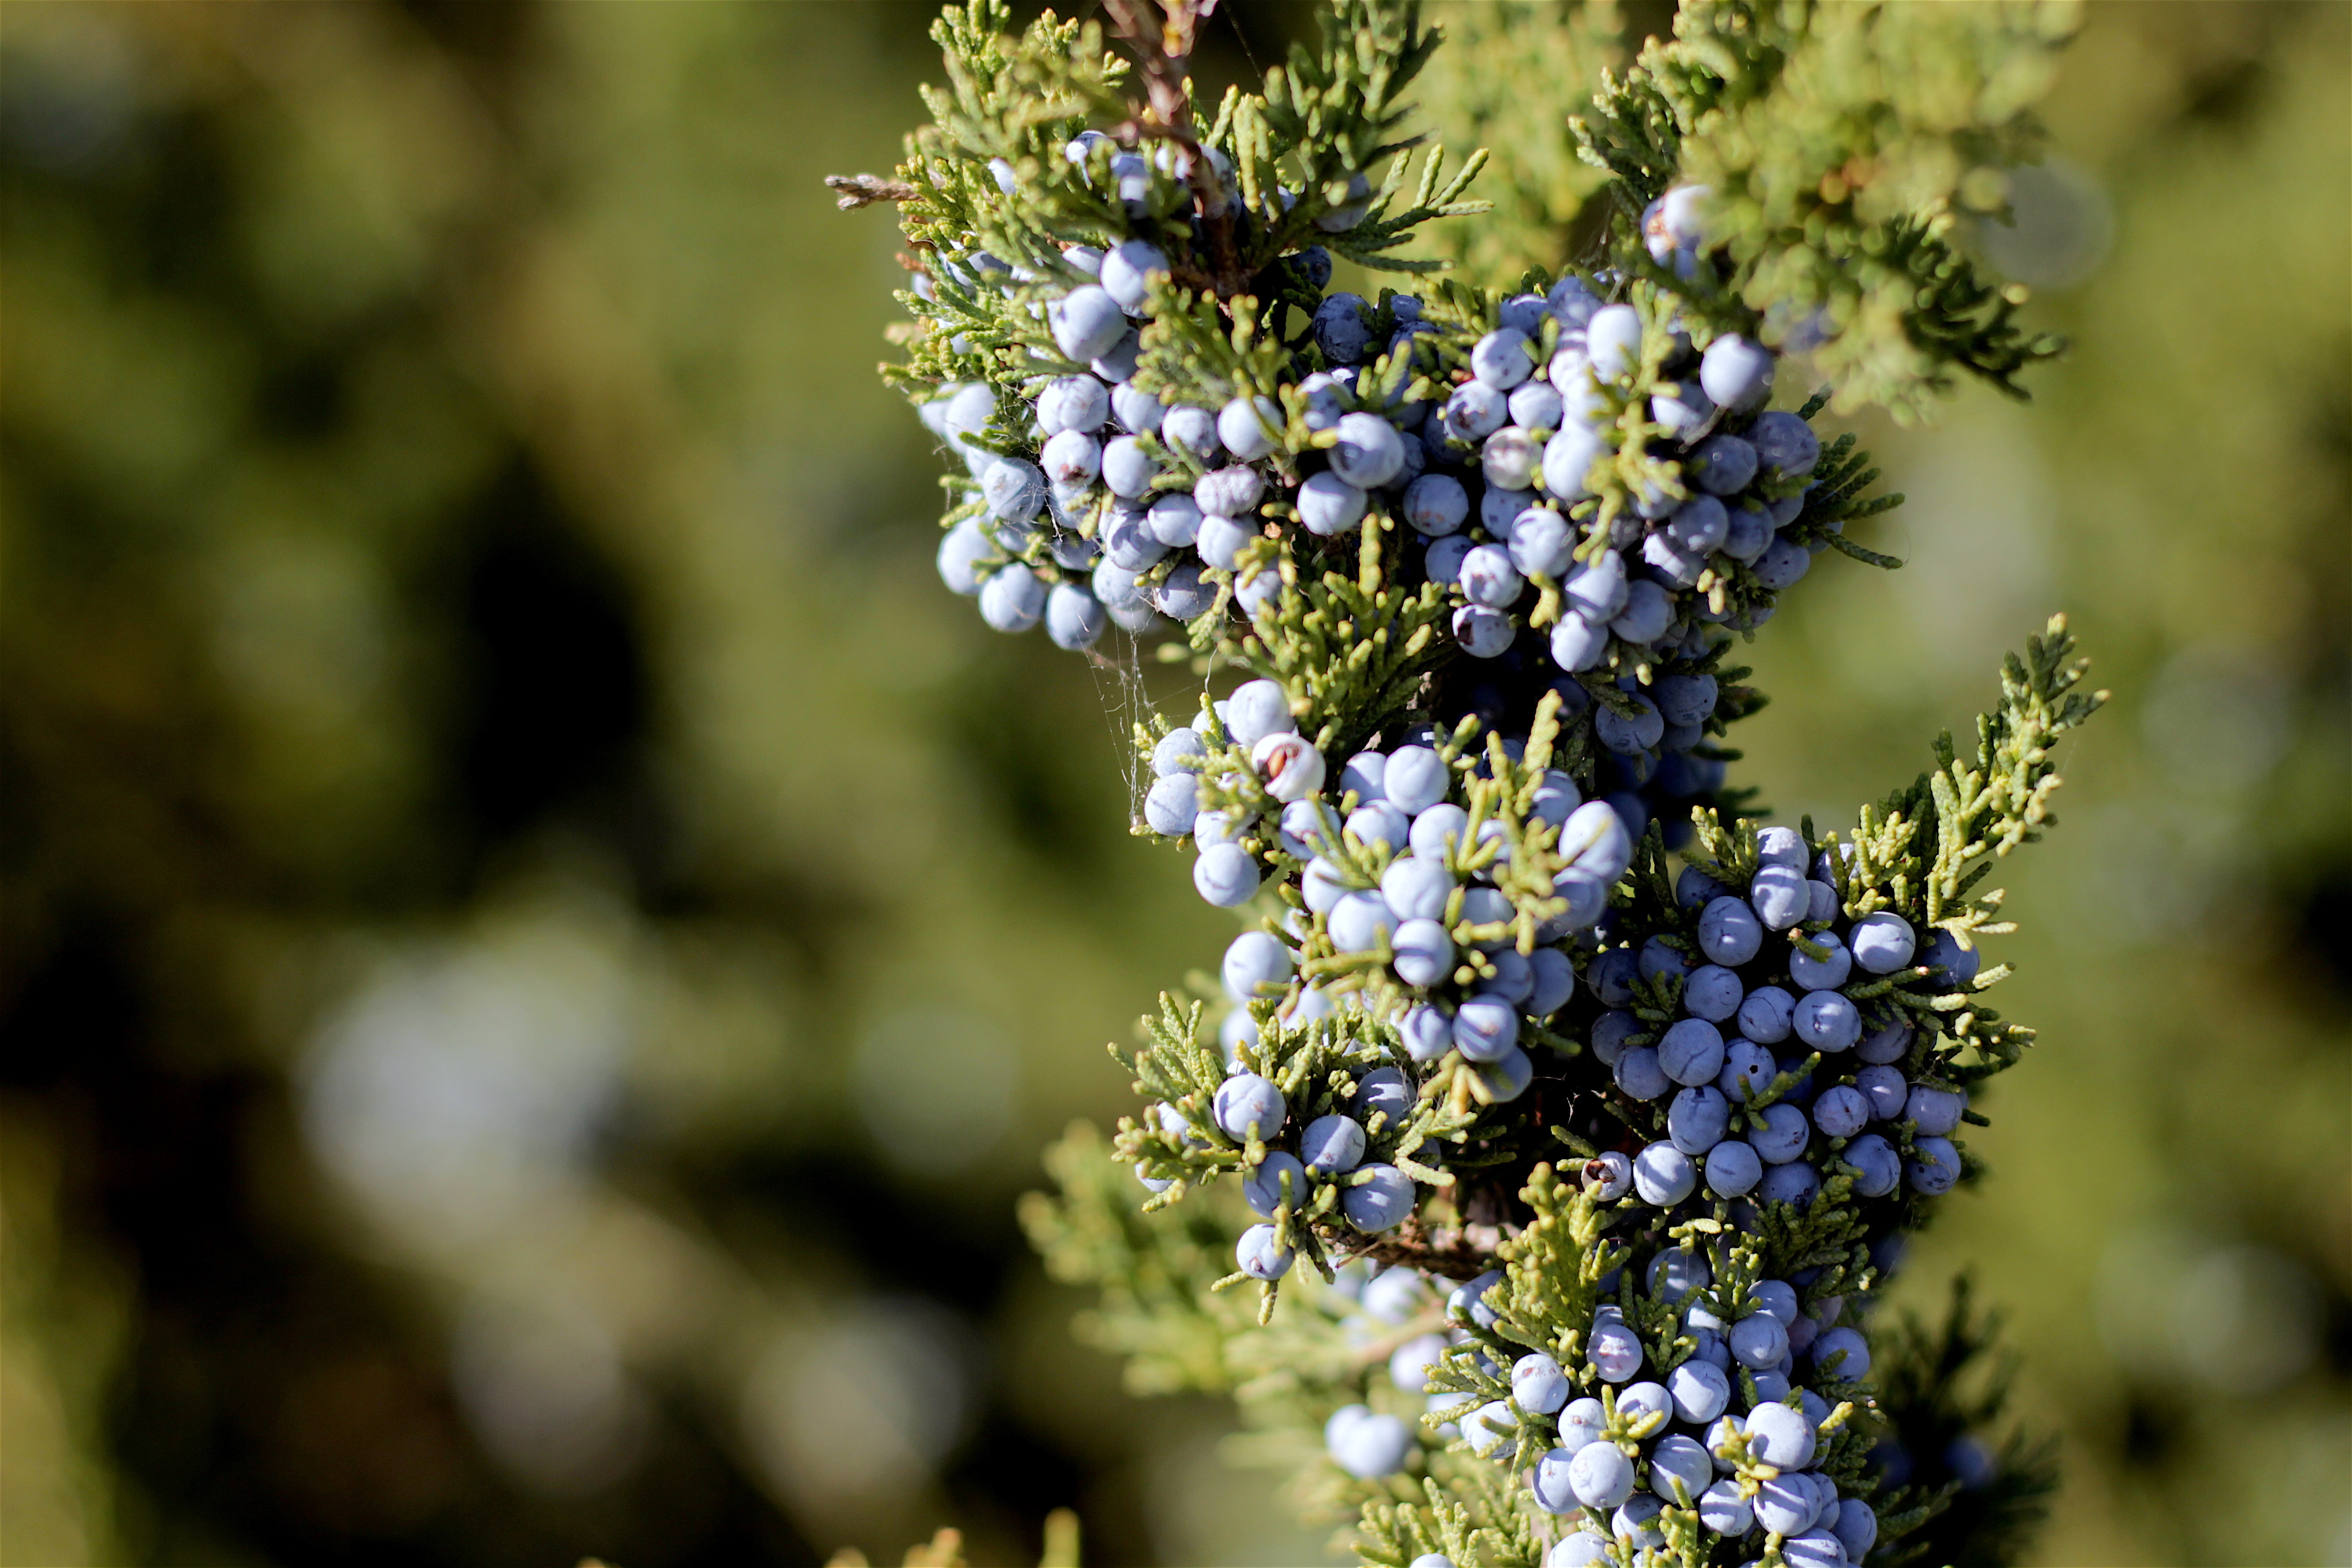
tree, nature, branch, blossom, plant, fruit, berry, flower, food, spring, green, produce, botany, flora, wildflower, shrub, macro photography, flowering plant, land plant